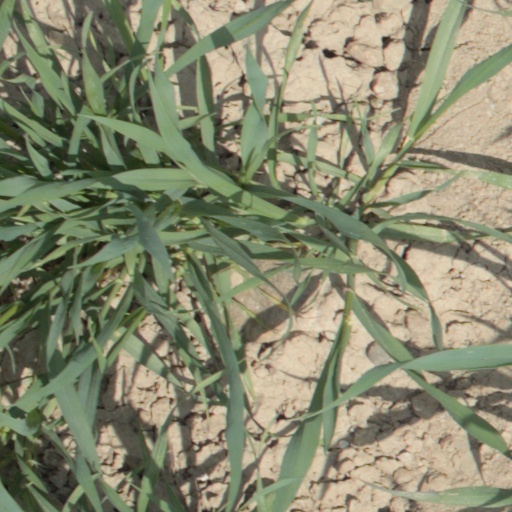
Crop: wheat